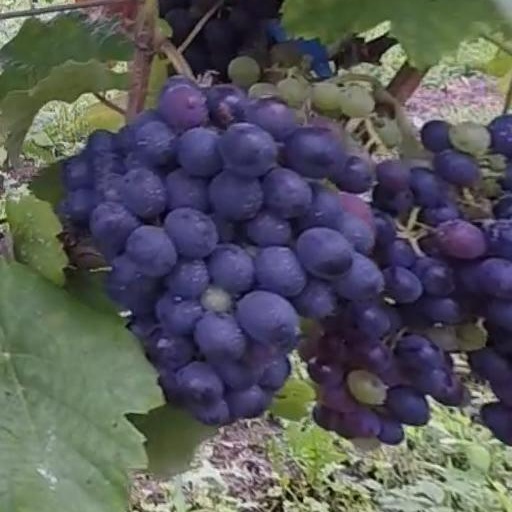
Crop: grape